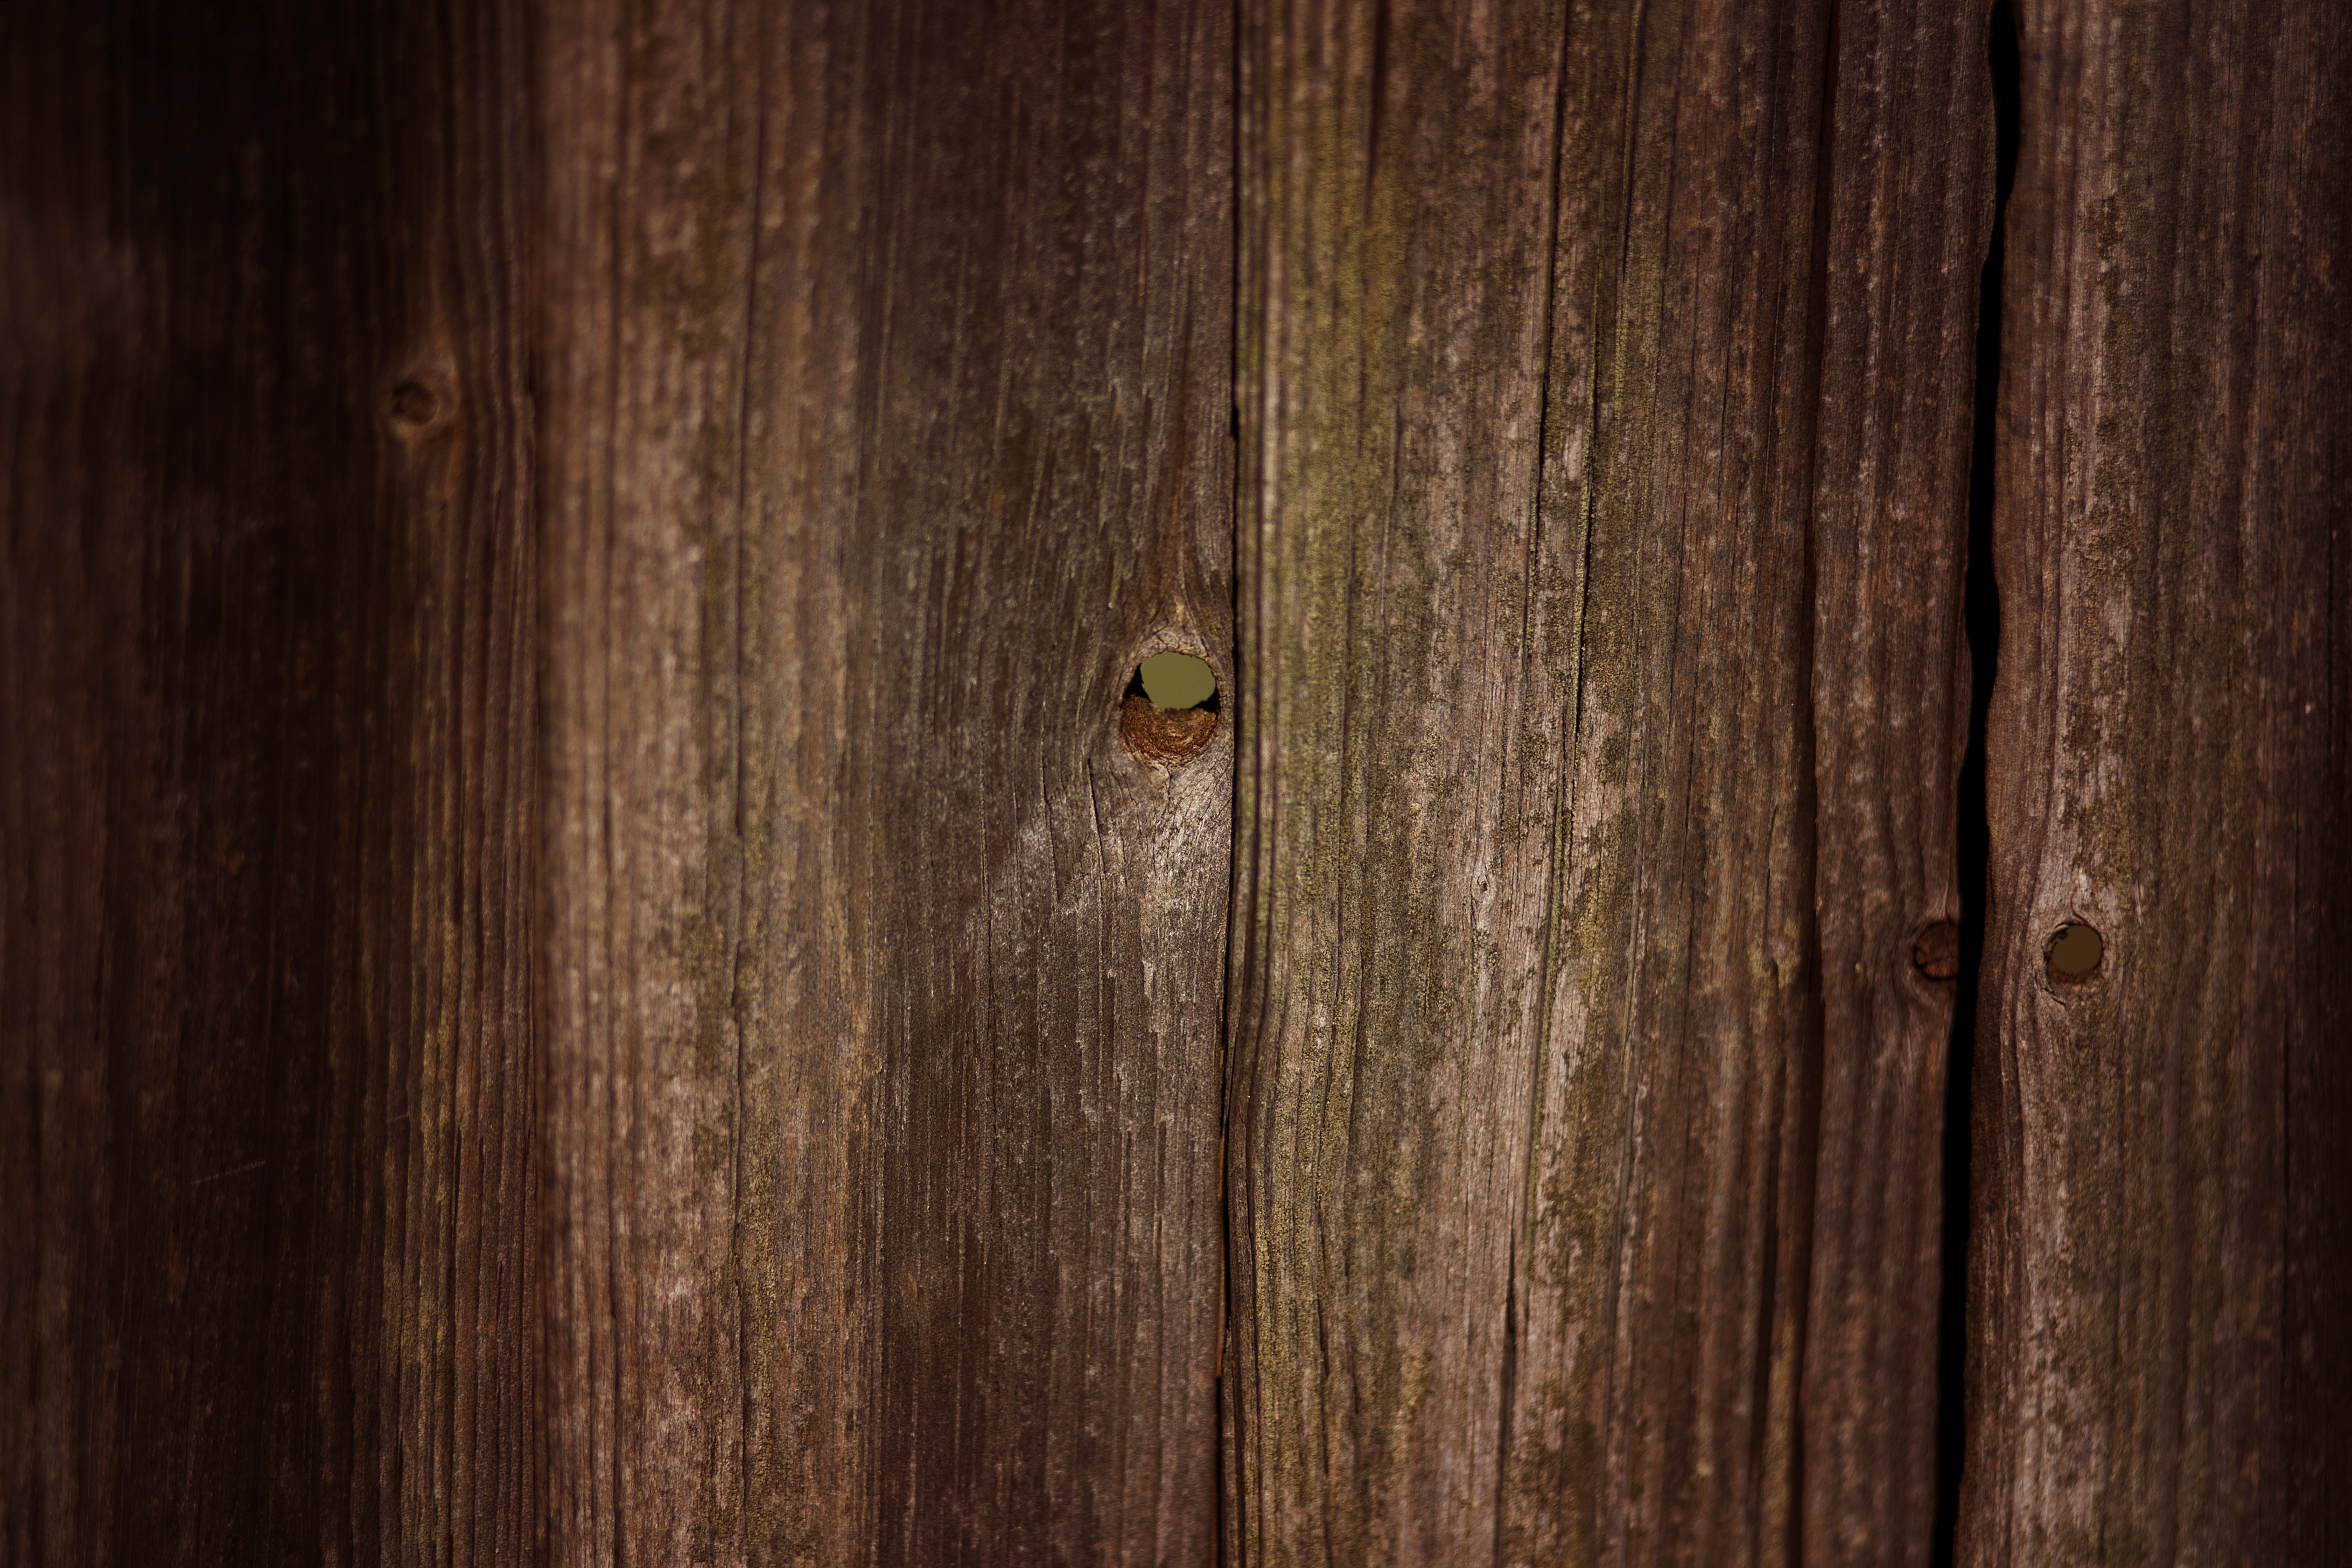
fence, wood, texture, floor, neighborhood, green, natural, fencing, backyard, property, garden, lumber, security, outdoors, hardwood, boards, wooden, timber, yard, flooring, wood flooring, laminate flooring, wood stain